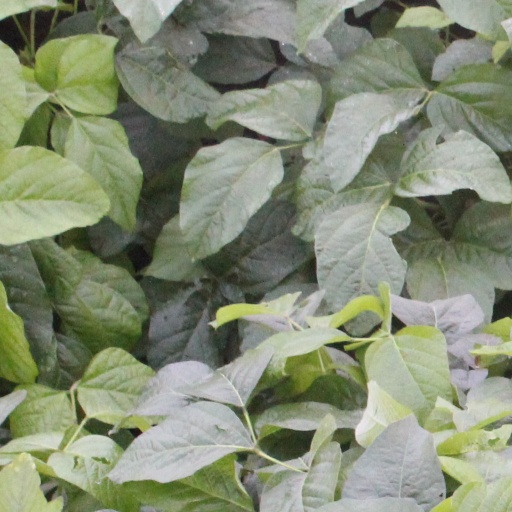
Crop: soybean